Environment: real
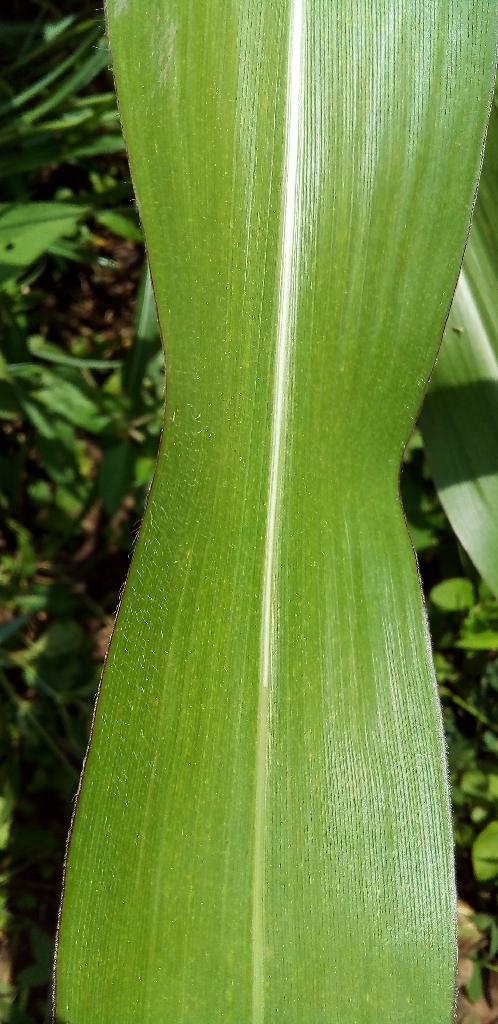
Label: healthy